Anna Caterina Antonacci

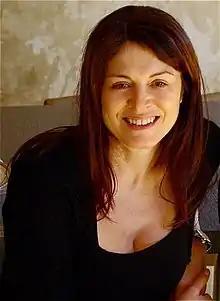
Anna Caterina Antonacci, July 2012

Anna Caterina Antonacci (born 5 April 1961) is an Italian soprano known for roles in the bel canto and Baroque repertories. She performed as a mezzo-soprano for several years, particularly performing the Rossini canon.